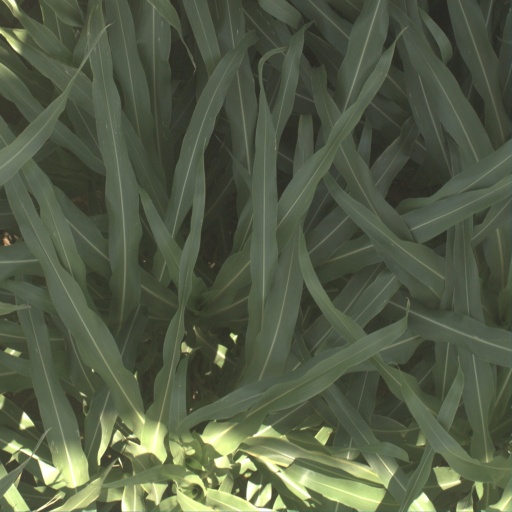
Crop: sorghum